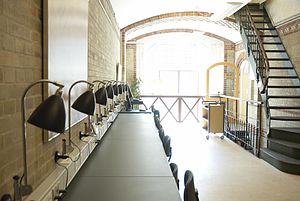
Københavns Stadsarkiv
Københavns Stadsarkivs læsesal.
Københavns Stadsarkiv er Københavns kommunes arkiv. Arkivet indsamler og bevarer arkivmateriale fra København og formidler historier om byen, dens indbyggere og udvikling. Arkivets samlinger går tilbage til middelalderen og frem til i dag.